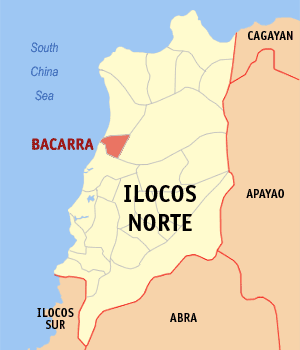
Bacarra est une municipalité de la province d’Ilocos Norte, aux Philippines. Elle est subdivisée en 43 barangays.